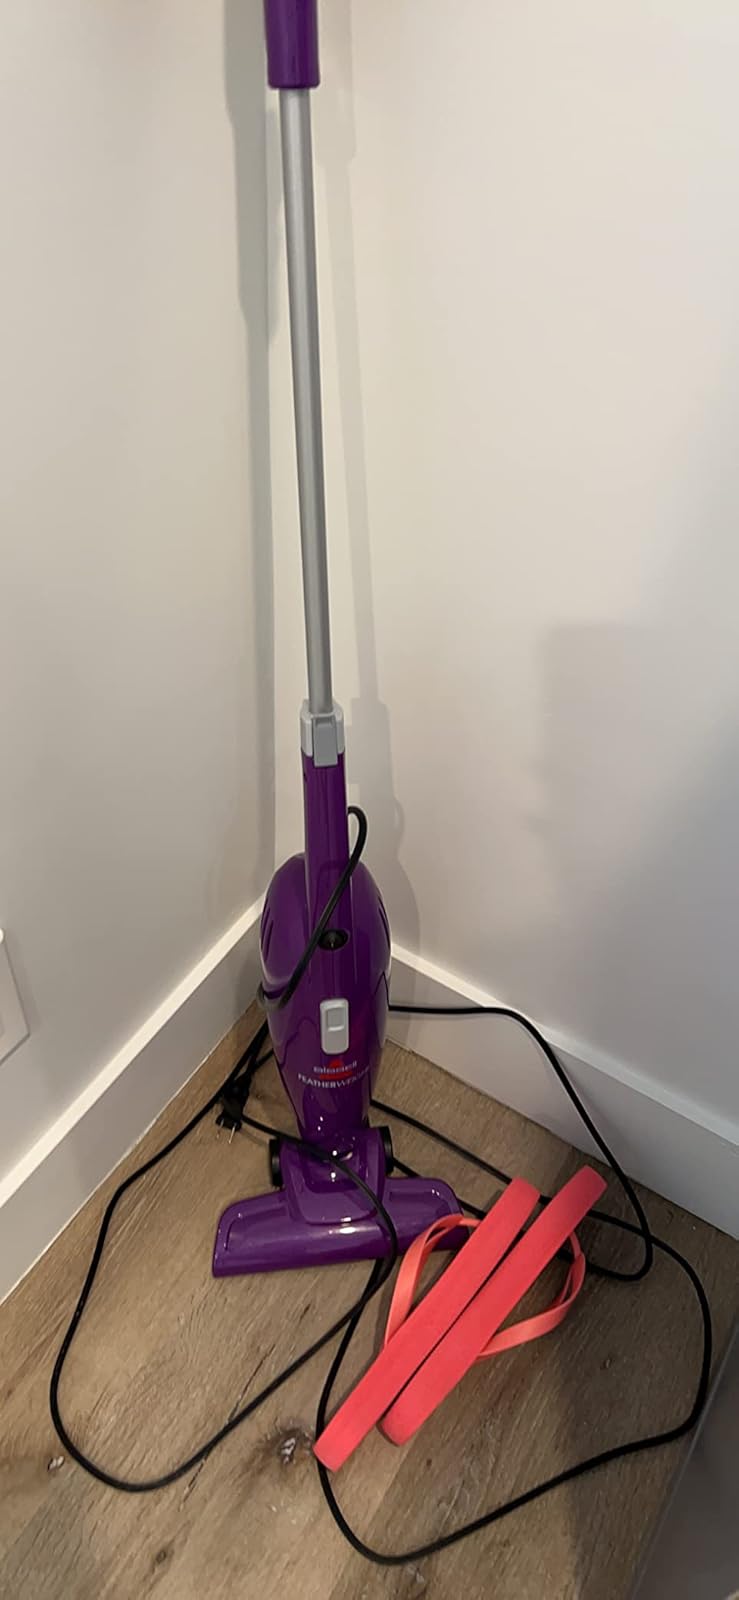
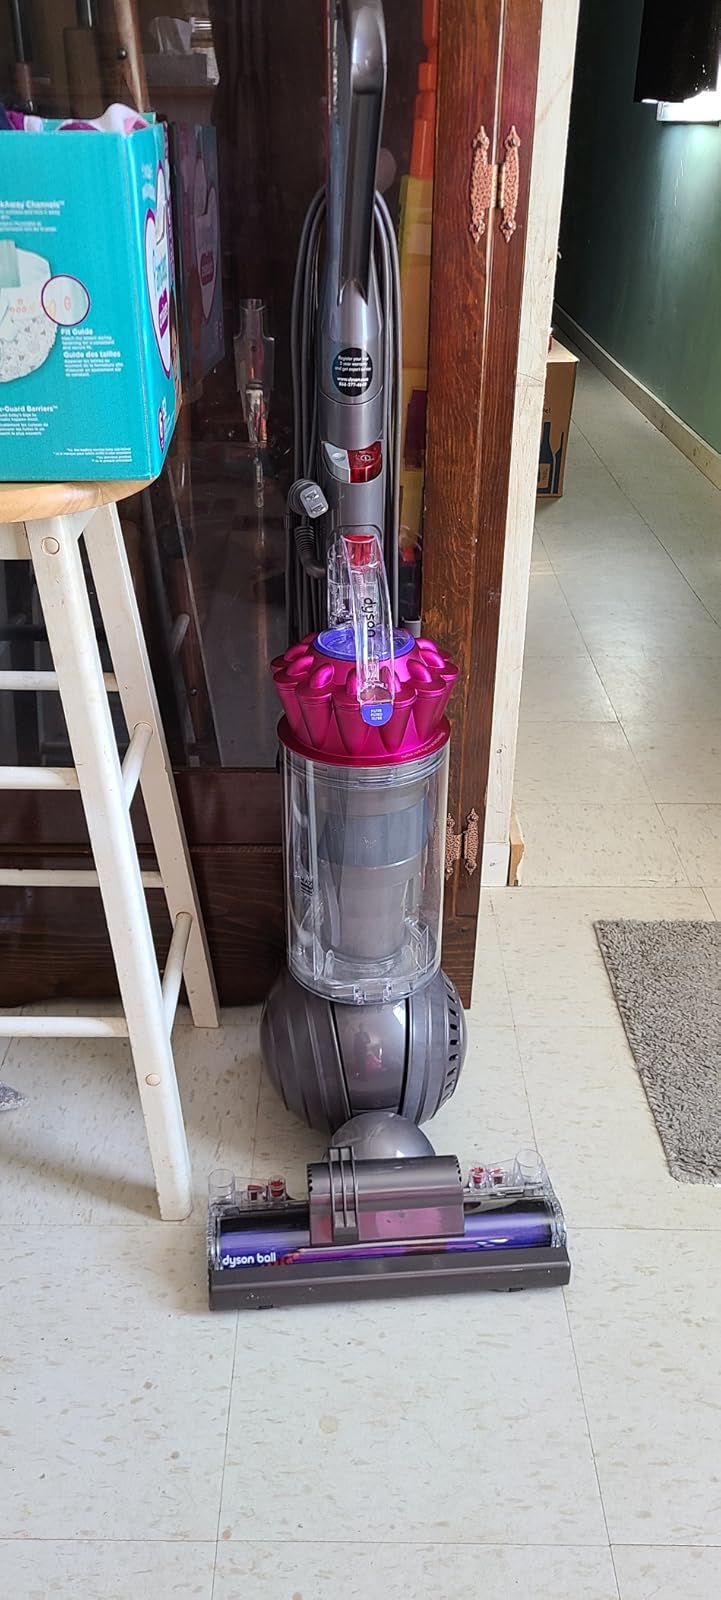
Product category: items_vacuum
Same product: no